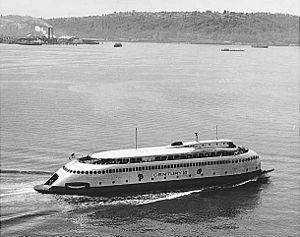
Le MV Kalakala est un ferry qui naviguait dans le Puget Sound de 1935 jusqu'à son retrait en 1967. Sa silhouette et son style faisaient de ce navire un exemple remarquable de design streamline, style aérodynamique profilé en vogue durant les années 30, appliqué aux carrosseries de véhicules, des trains aux bateaux en passant par les voitures, bus, etc. Ce style perdurera ensuite ponctuellement jusqu’aux années 70.